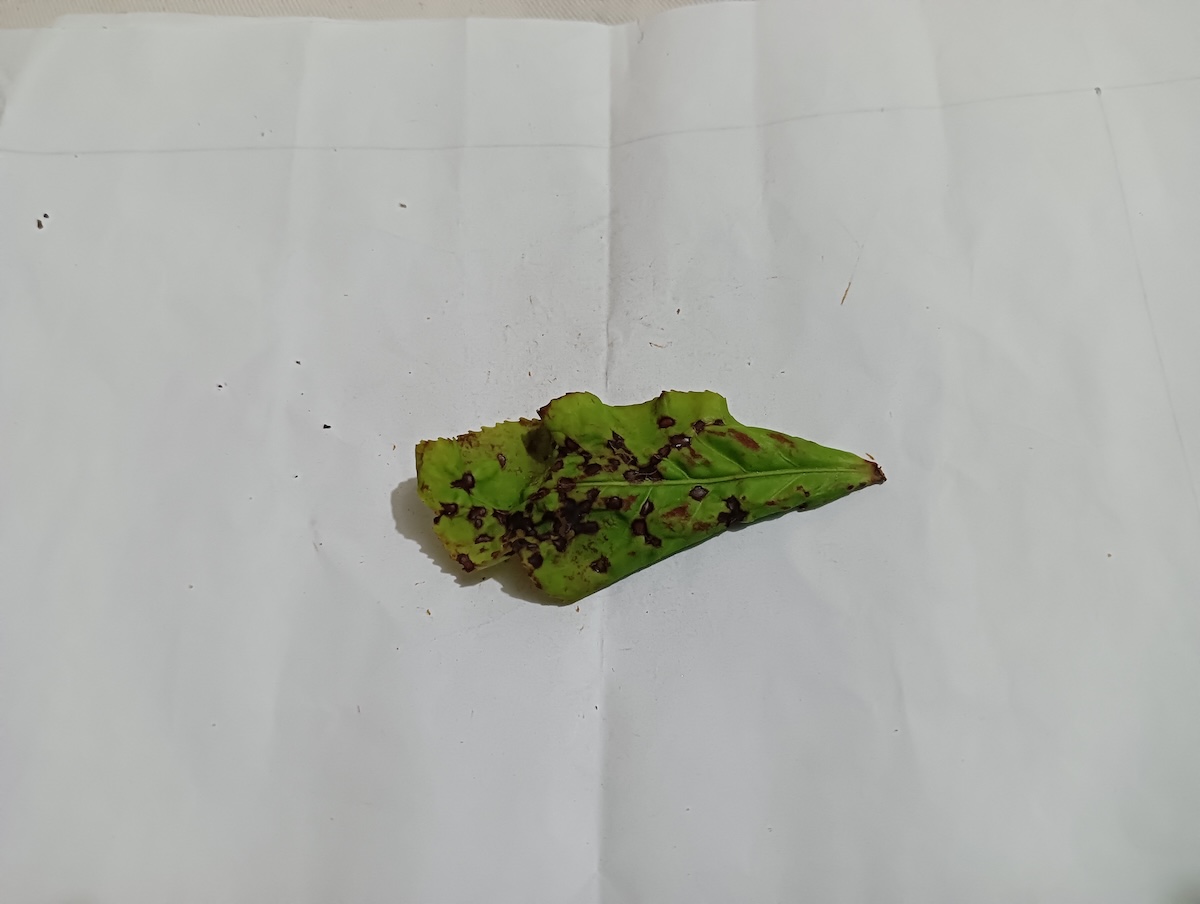
Label: Helopeltis